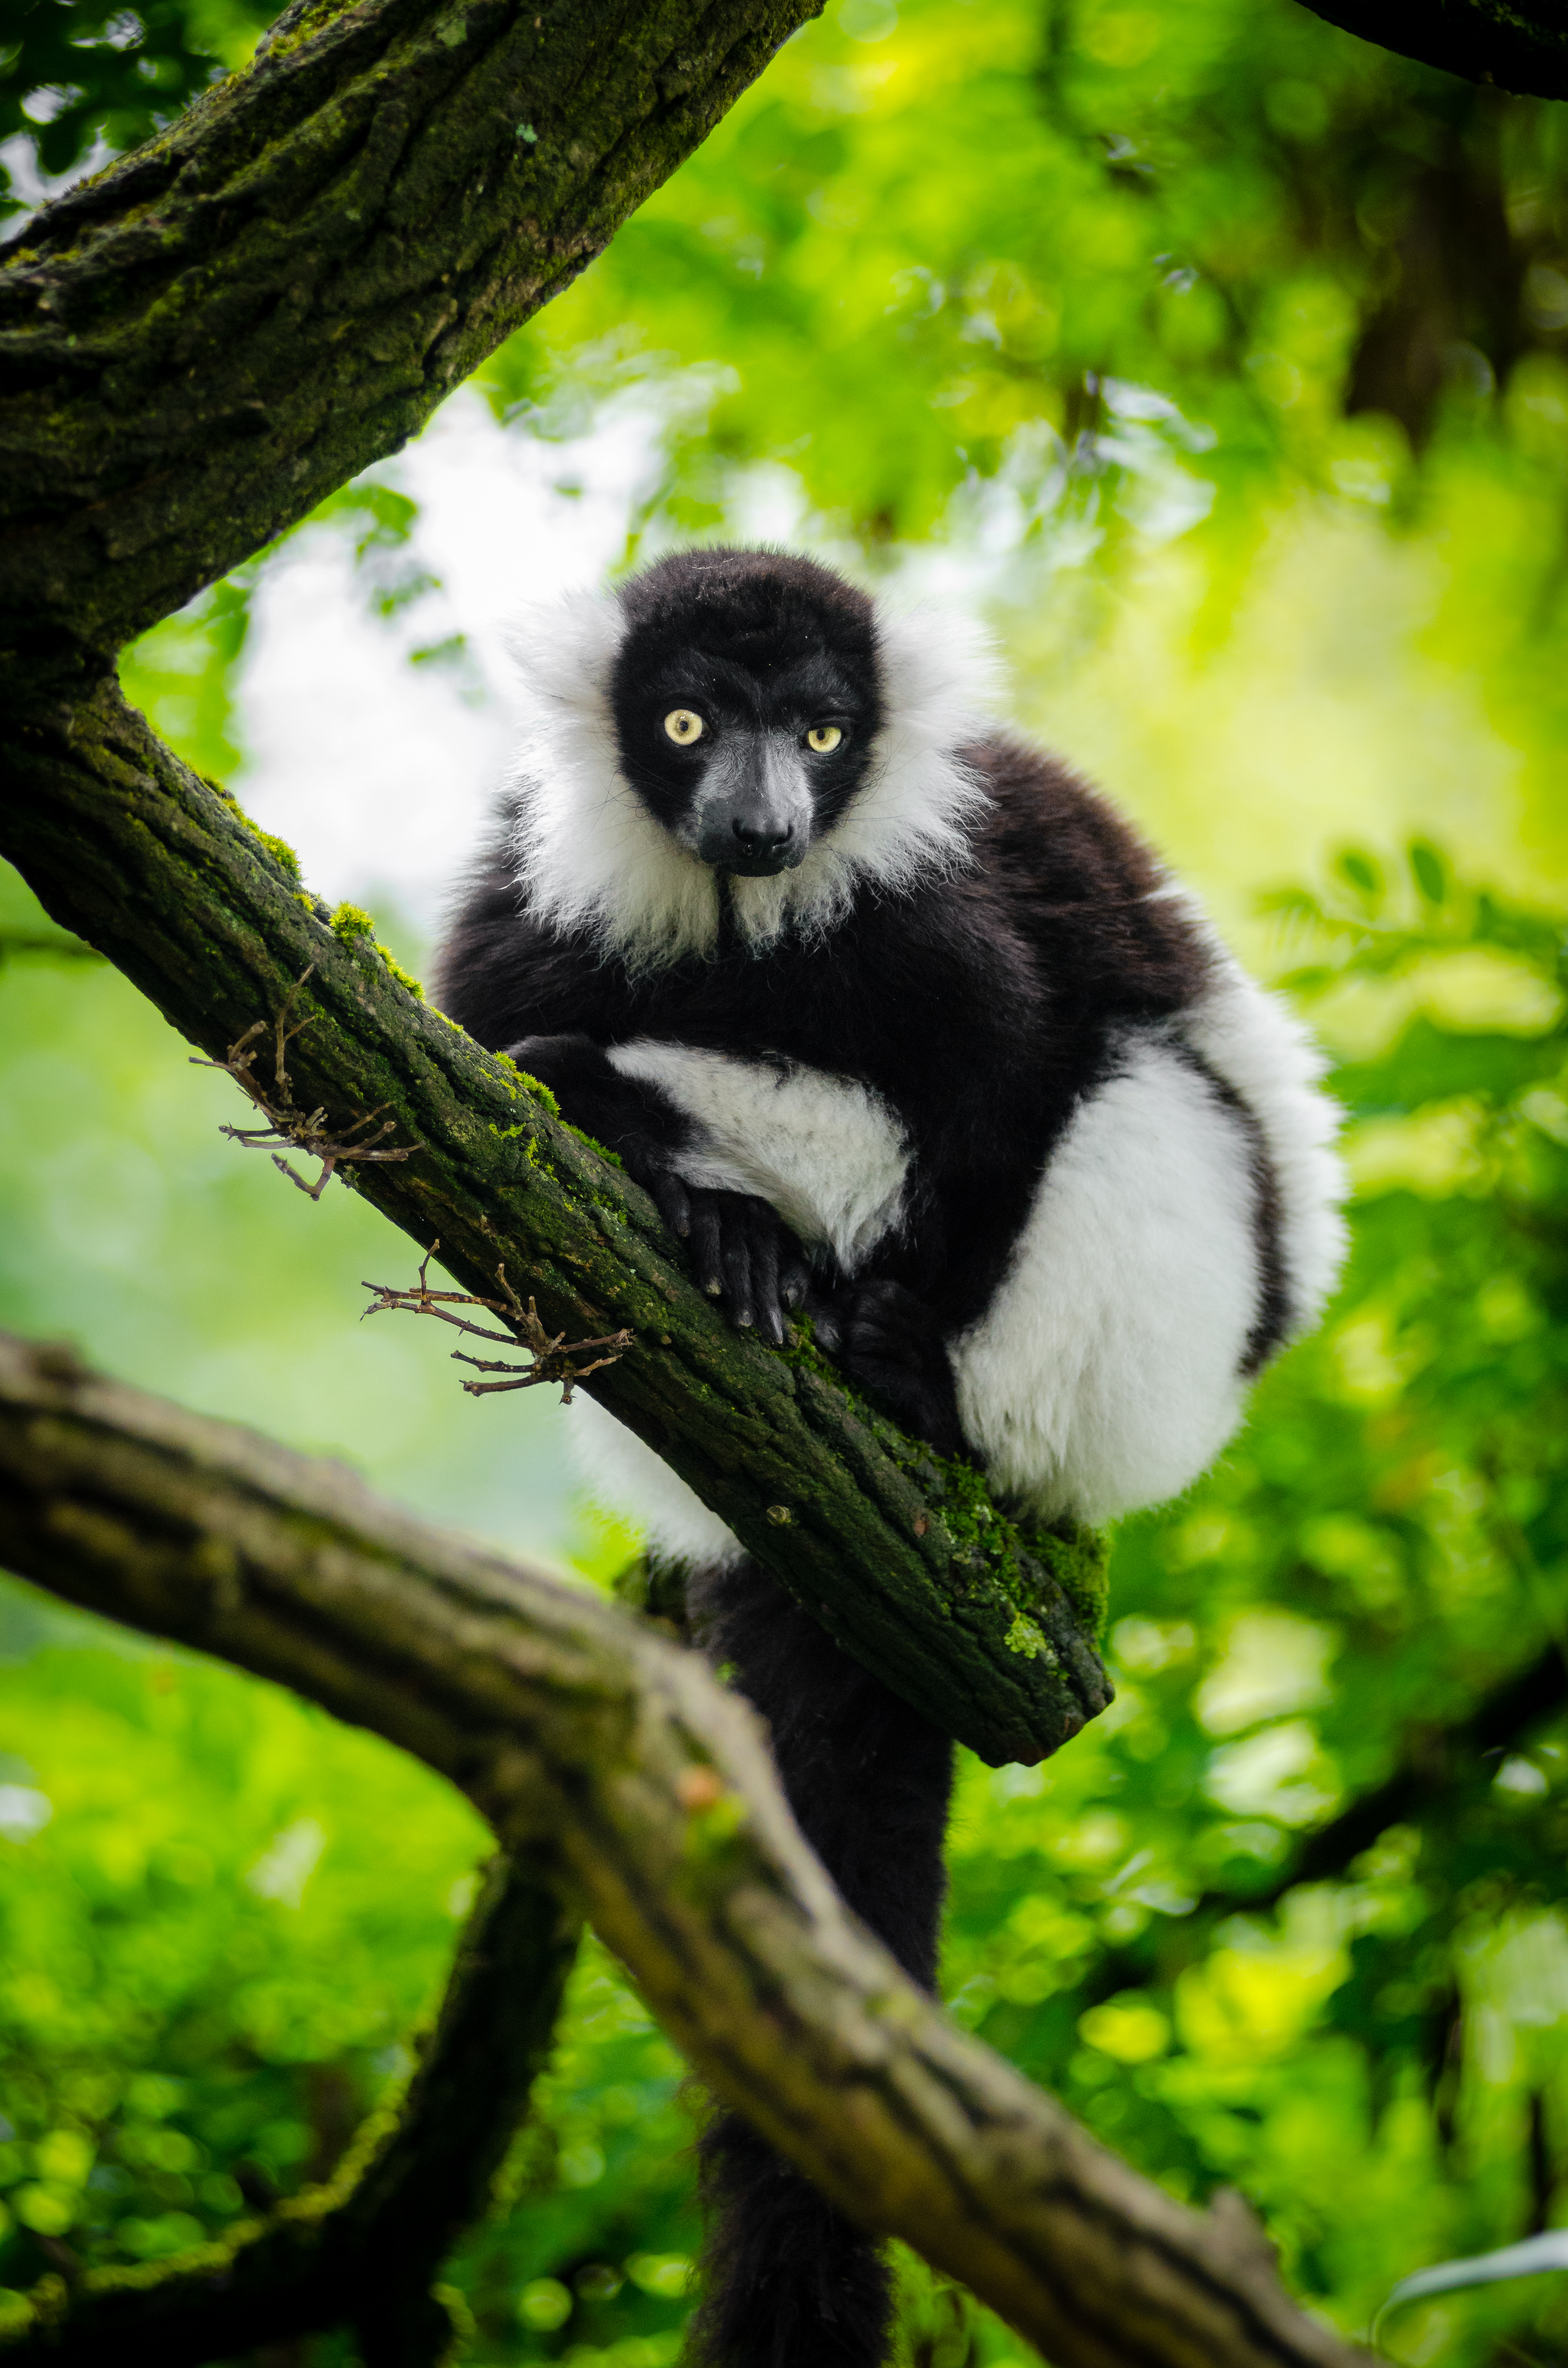
nature, branch, animal, wildlife, zoo, jungle, mammal, fauna, primate, gibbon, madagascar, vertebrate, lemur, new world monkey